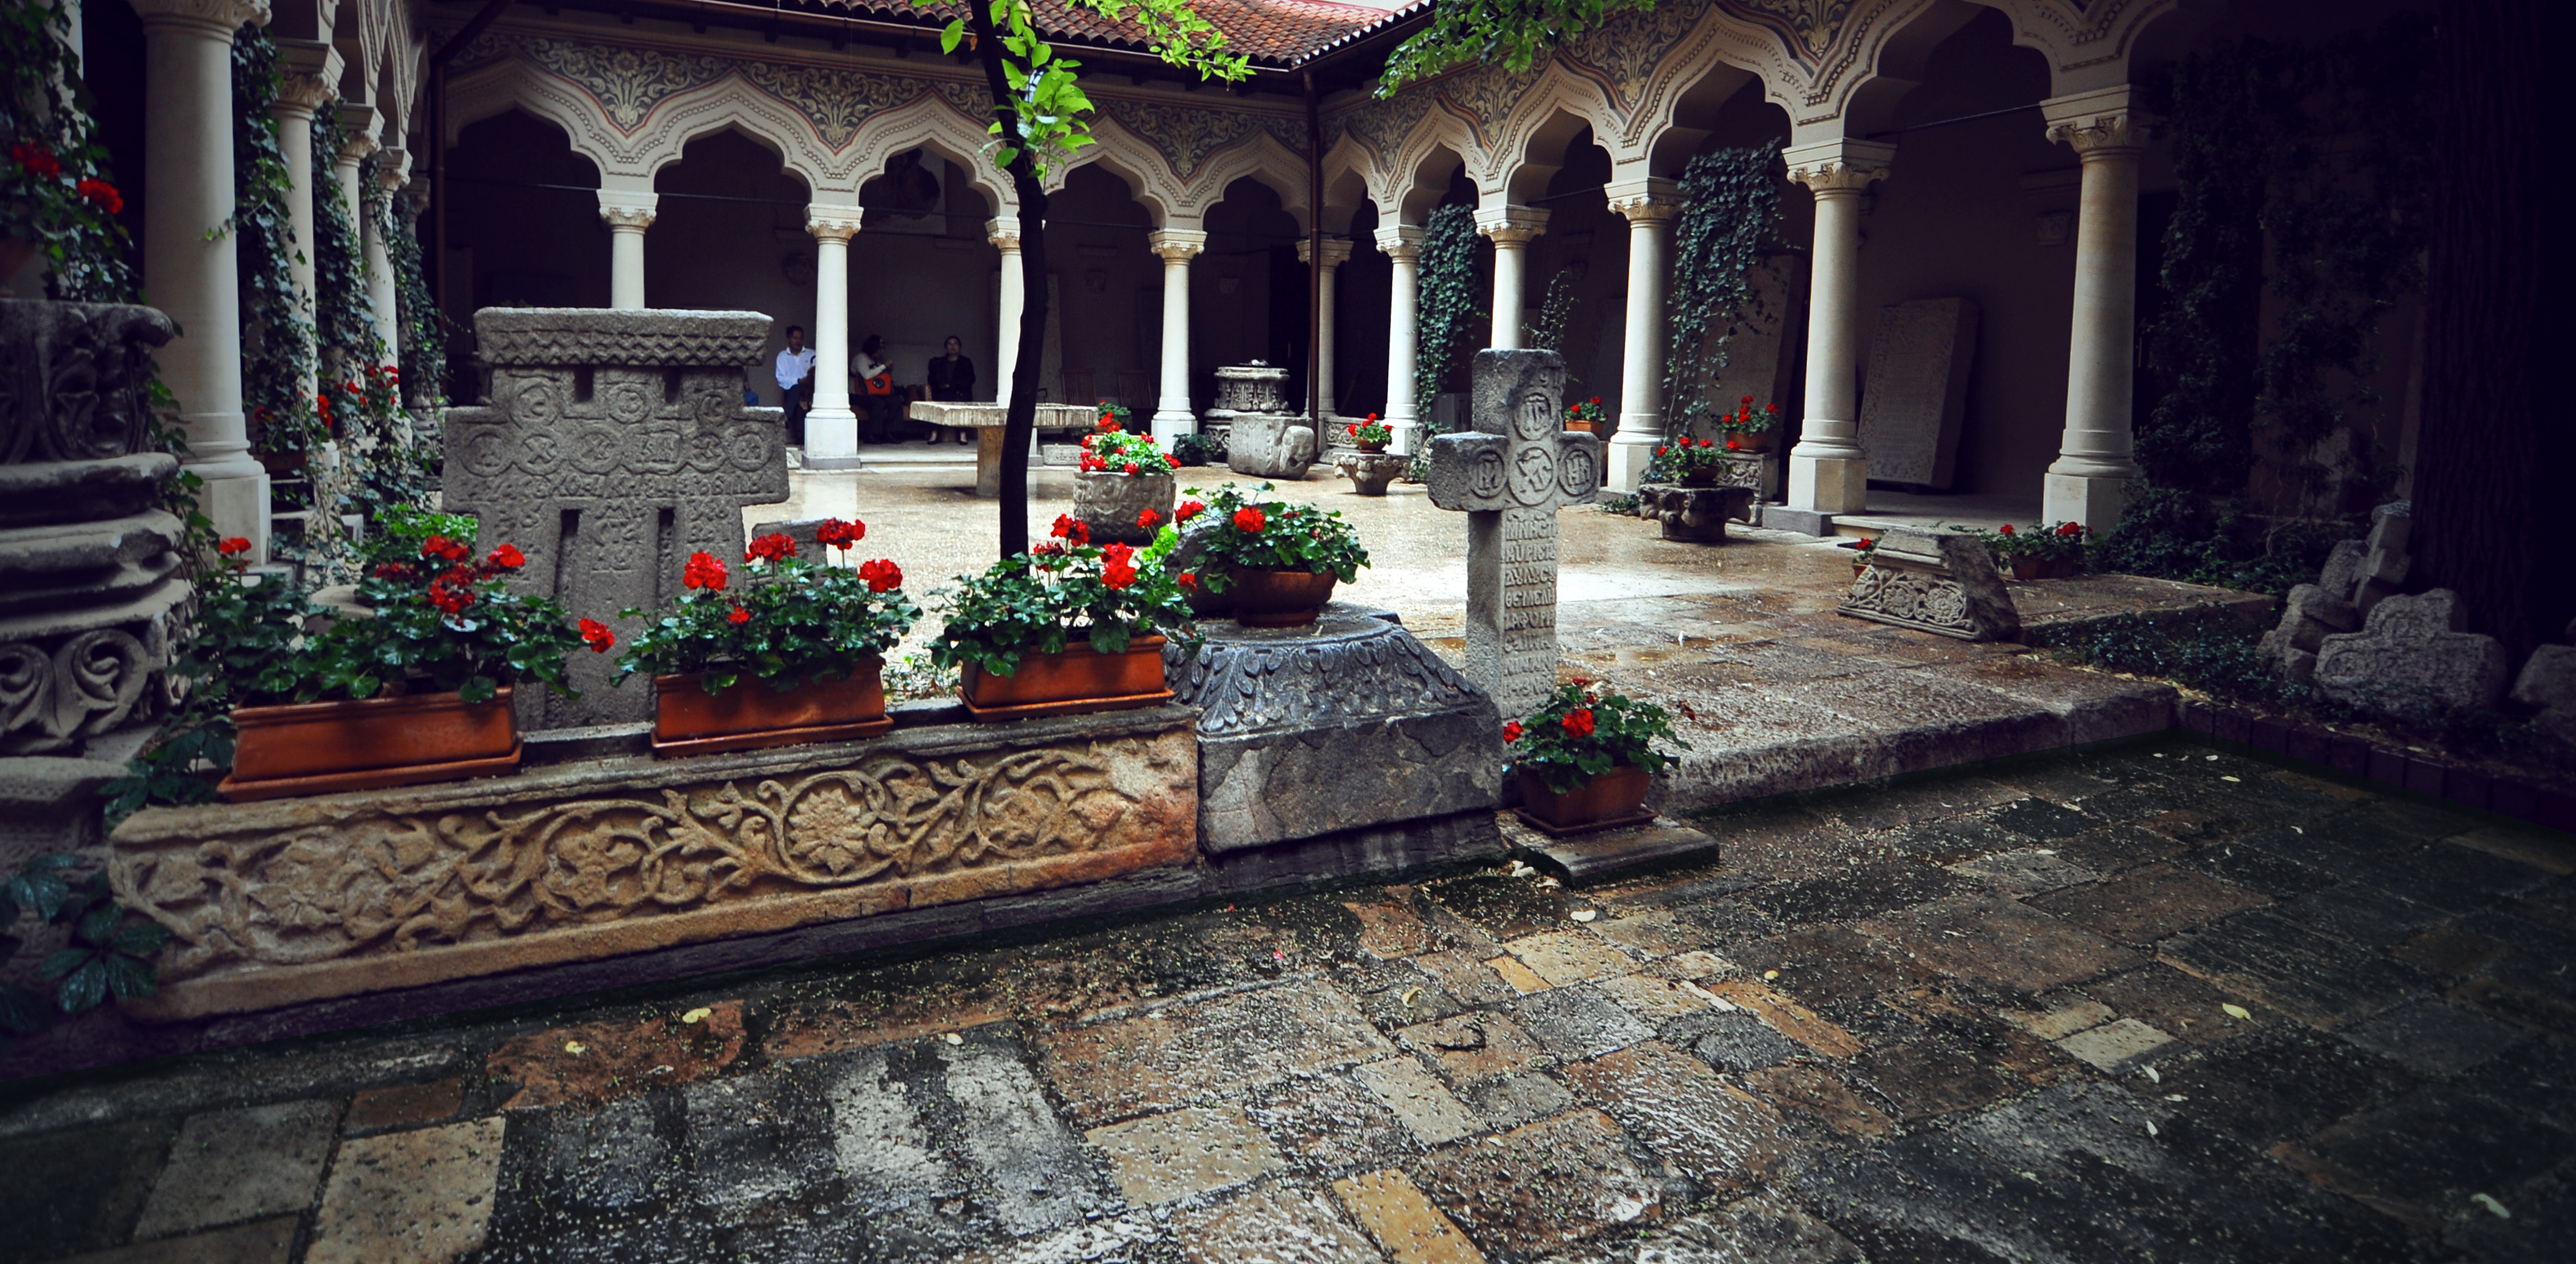
architecture, mansion, building, arch, architect, patio, religion, church, christian, place of worship, religious, courtyard, temple, monastery, shrine, christianity, romana, portico, style, arc, orthodox, revival, eastern, estate, romania, bukarest, bucharest, colonnade, pelargonium, roumanie, convent, bor, biserica, arhitectura, orthodoxy, arhitect, romanian, ortodoxa, manastirea, manastire, ortodoxia, ortodoxie, ecclesiastical, bisericeasc, cladire, edificiu, bucuresti, curte, mincu, ion, centrulvechi, lipscani, stil, ionmincu, portic, 1908, centrul, vechi, lmibiiaa19464, stavro, neoromanian, neoromanesc, stavropoleos, muscate, cre tinism, cre tin, ancient history